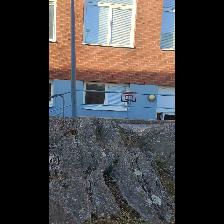
Label: NonHuman